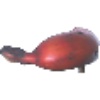
Label: Banana Red 1